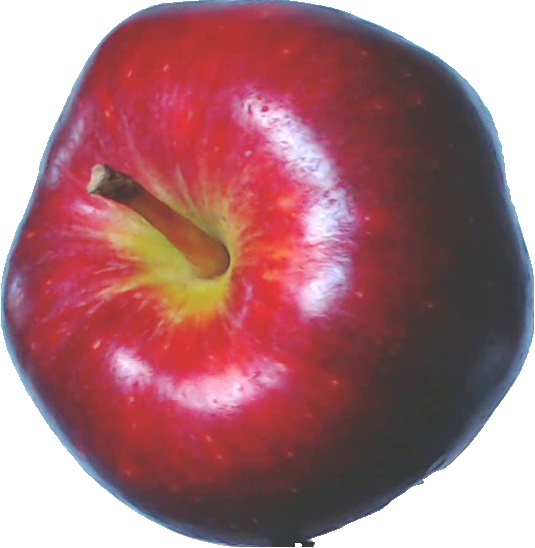
Label: apple_red_delicios_1